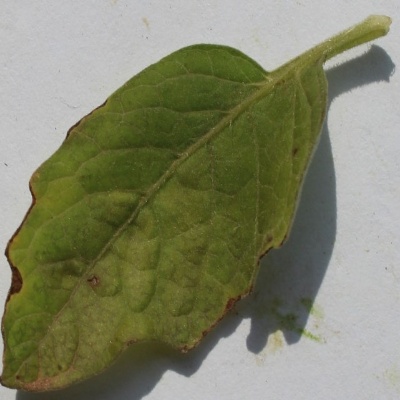
Crop: Tomato
Condition: leaf blight